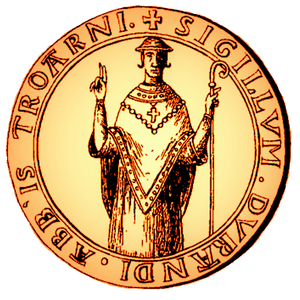
Abbaye de Troarn, Calvados, Sceau de l'abbé Durand (image du domaine public retouchée)
L’abbaye Saint-Martin de Troarn, fondée au XIᵉ siècle, est située sur la commune de Troarn dans le département du Calvados en Normandie, France.